Ramallah

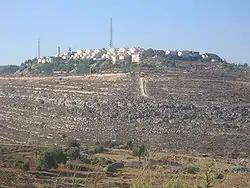

During the Six-Day War in 1967, Israel captured Ramallah from Jordan, imposing a military closure and conducting a census a few weeks later. Every person registered in the census was given an Israeli identity card which allowed the bearer to continue to reside there. Those who were abroad during the census lost their residency rights. Because of Israeli control of the West Bank and Gaza Strip, for the first time in 19 years, residents of Ramallah could freely visit the Gaza Strip, as well as Israel, and engage in commerce there.